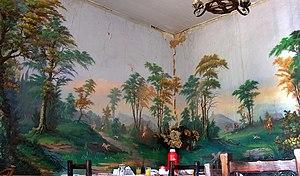
Papier peint ancien (fait en France) décorant les murs de l'Hacienda Santa Maria, Tarma, Junin, Pérou.
Le papier peint est un revêtement mural servant généralement à décorer une pièce d'habitation. Le matériau n'est pas seulement le papier, il en existe en matières synthétiques.